Edward Joseph Byrne

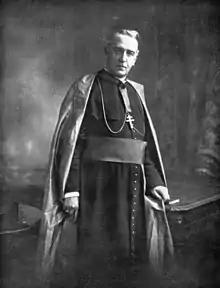

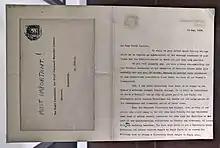
Letter reaffirming the church's attitude towards Trinity College

Edward Joseph Byrne (10 May 1872 – 9 February 1940) was an Irish prelate of the Catholic Church. He served as Archbishop of Dublin from 1921 until his death in 1940.